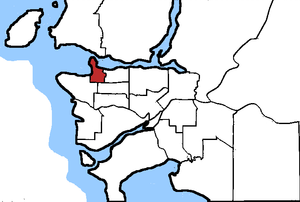
Vancouver—Centre est une circonscription électorale fédérale canadienne de la Colombie-Britannique.